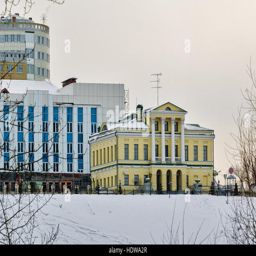
house of the governor on river bank .